Design by committee

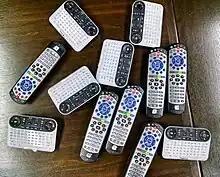
Remote controls with as many as 78 buttons have been cited as an example of a product designed by committee.

The term is used to refer to suboptimal traits that such a process may produce as a result of having to compromise between the requirements and viewpoints of the participants, particularly in the presence of poor leadership or poor technical knowledge, such as needless complexity, internal inconsistency, logical flaws, banality, and the lack of a unifying vision. This design process by consensus is in contrast to autocratic design, or design by dictator, where the project leader decides on the design. The difference is that in an autocratic style, members of the organizations are not included and the final outcome is the responsibility of the leader. The phrase, "a camel is a horse designed by committee" is often used to describe design by committee.